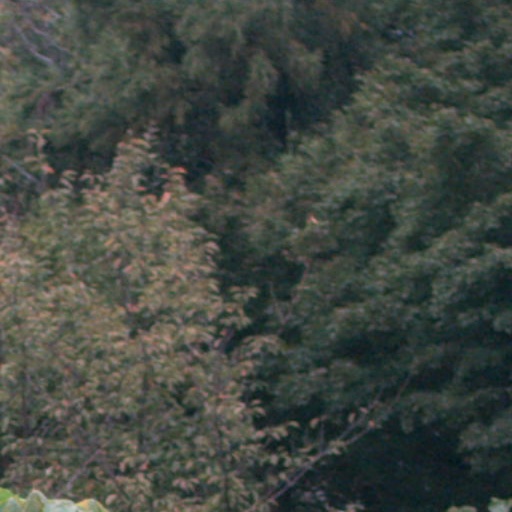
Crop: cassava